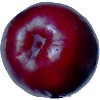
Label: Plum 2